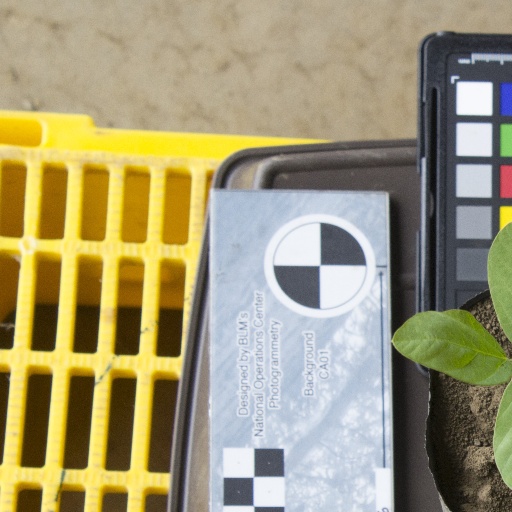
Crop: soybean